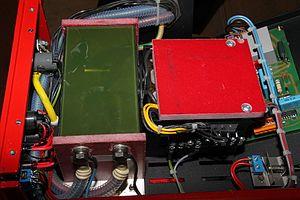
Circuit d'amorçage haute tension 70 kV pour lampes HMI (lampes aux halogénures métalliques) 12 et 18 kW.
Une lampe aux halogénures métalliques est une lampe à décharge à haute pression, de la famille des lampes à arc, dont la température de couleur est très proche de la lumière du jour.